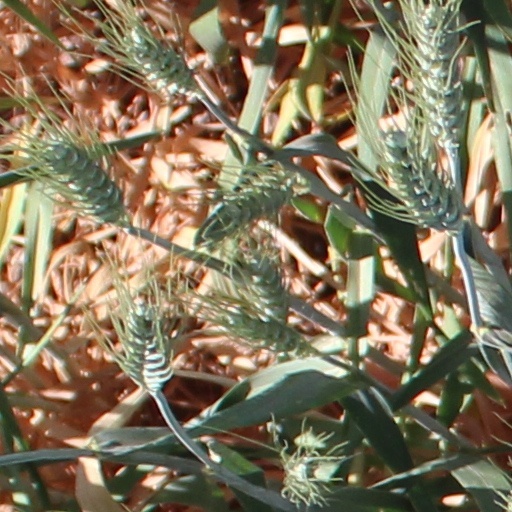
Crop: wheat